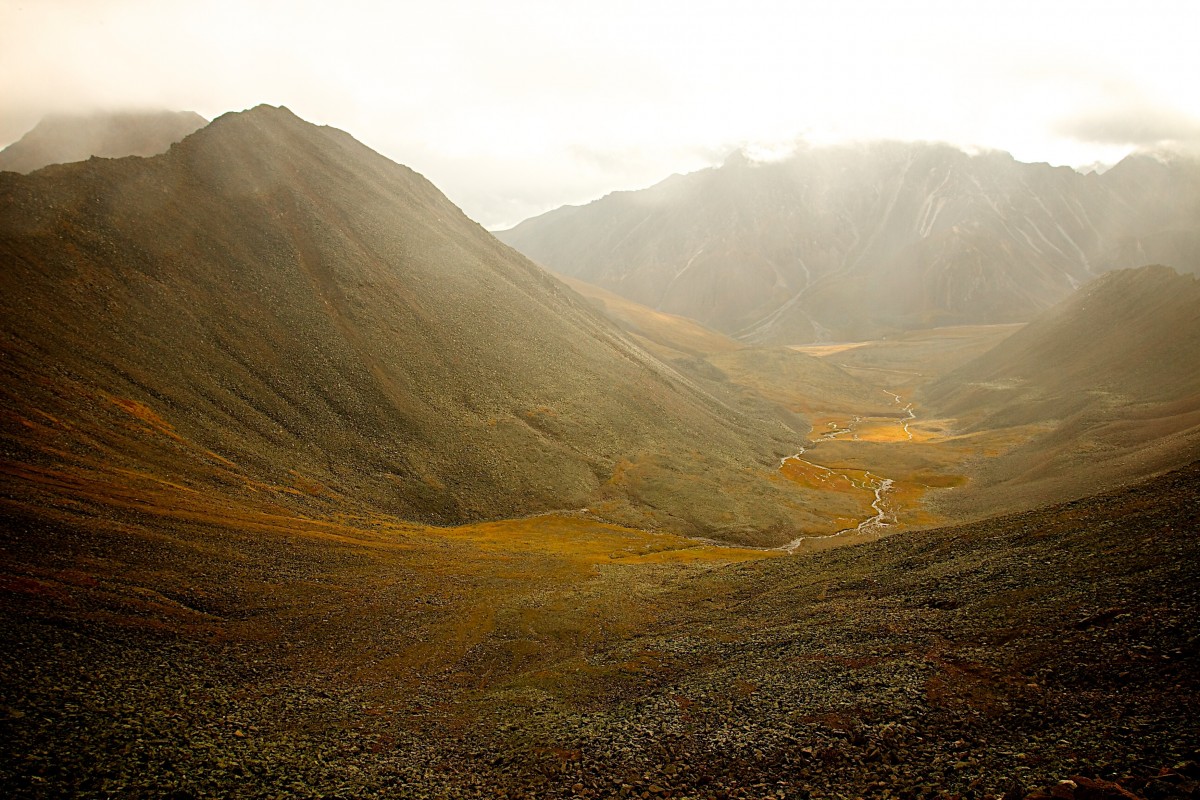
Tags: nature, rock, horizon, wilderness, cloud, sun, sunrise, sunset, mist, sunlight, morning, hill, dawn, valley, mountain range, evening, autumn, scenery, ridge, plateau, landform, geographical feature, atmospheric phenomenon